Wally Moses

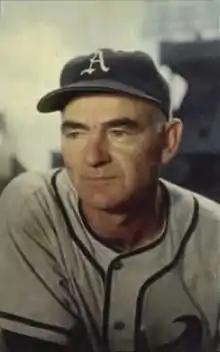
Moses later in his career with Philadelphia.

Wallace Moses (October 8, 1910 – October 10, 1990) was an American professional baseball right fielder, who played Major League Baseball for the Philadelphia Athletics (1935–41; 1949–51), Chicago White Sox (1942–46) and Boston Red Sox (1946–48). Moses batted and threw left-handed, stood tall and weighed . He was born in Uvalda, Georgia and attended Vidalia High School. He is the only player in Major League Baseball history to accomplish a "walk off steal of home" more than once, which he did twice.